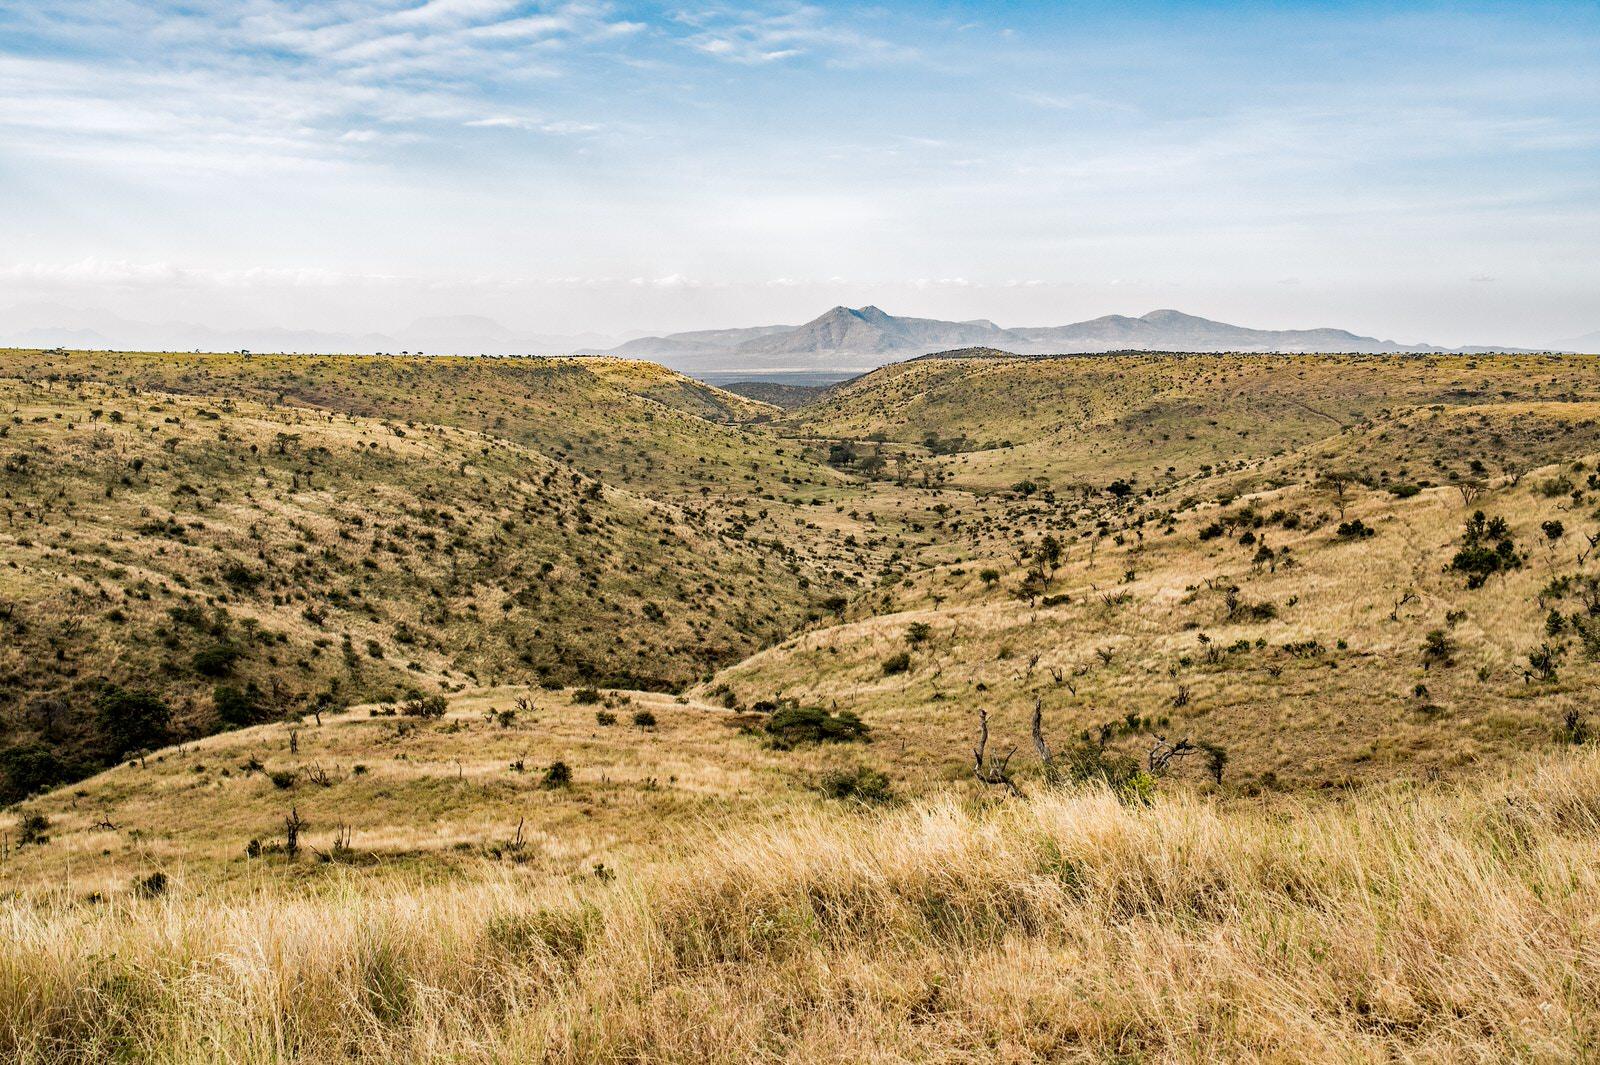
Pakiti ya mbegu za mbogamboga aina ya spinachi, ikiwa ina muundo wa mstatili na rangi ya kijani, na picha ya mboga hiyo mbele.